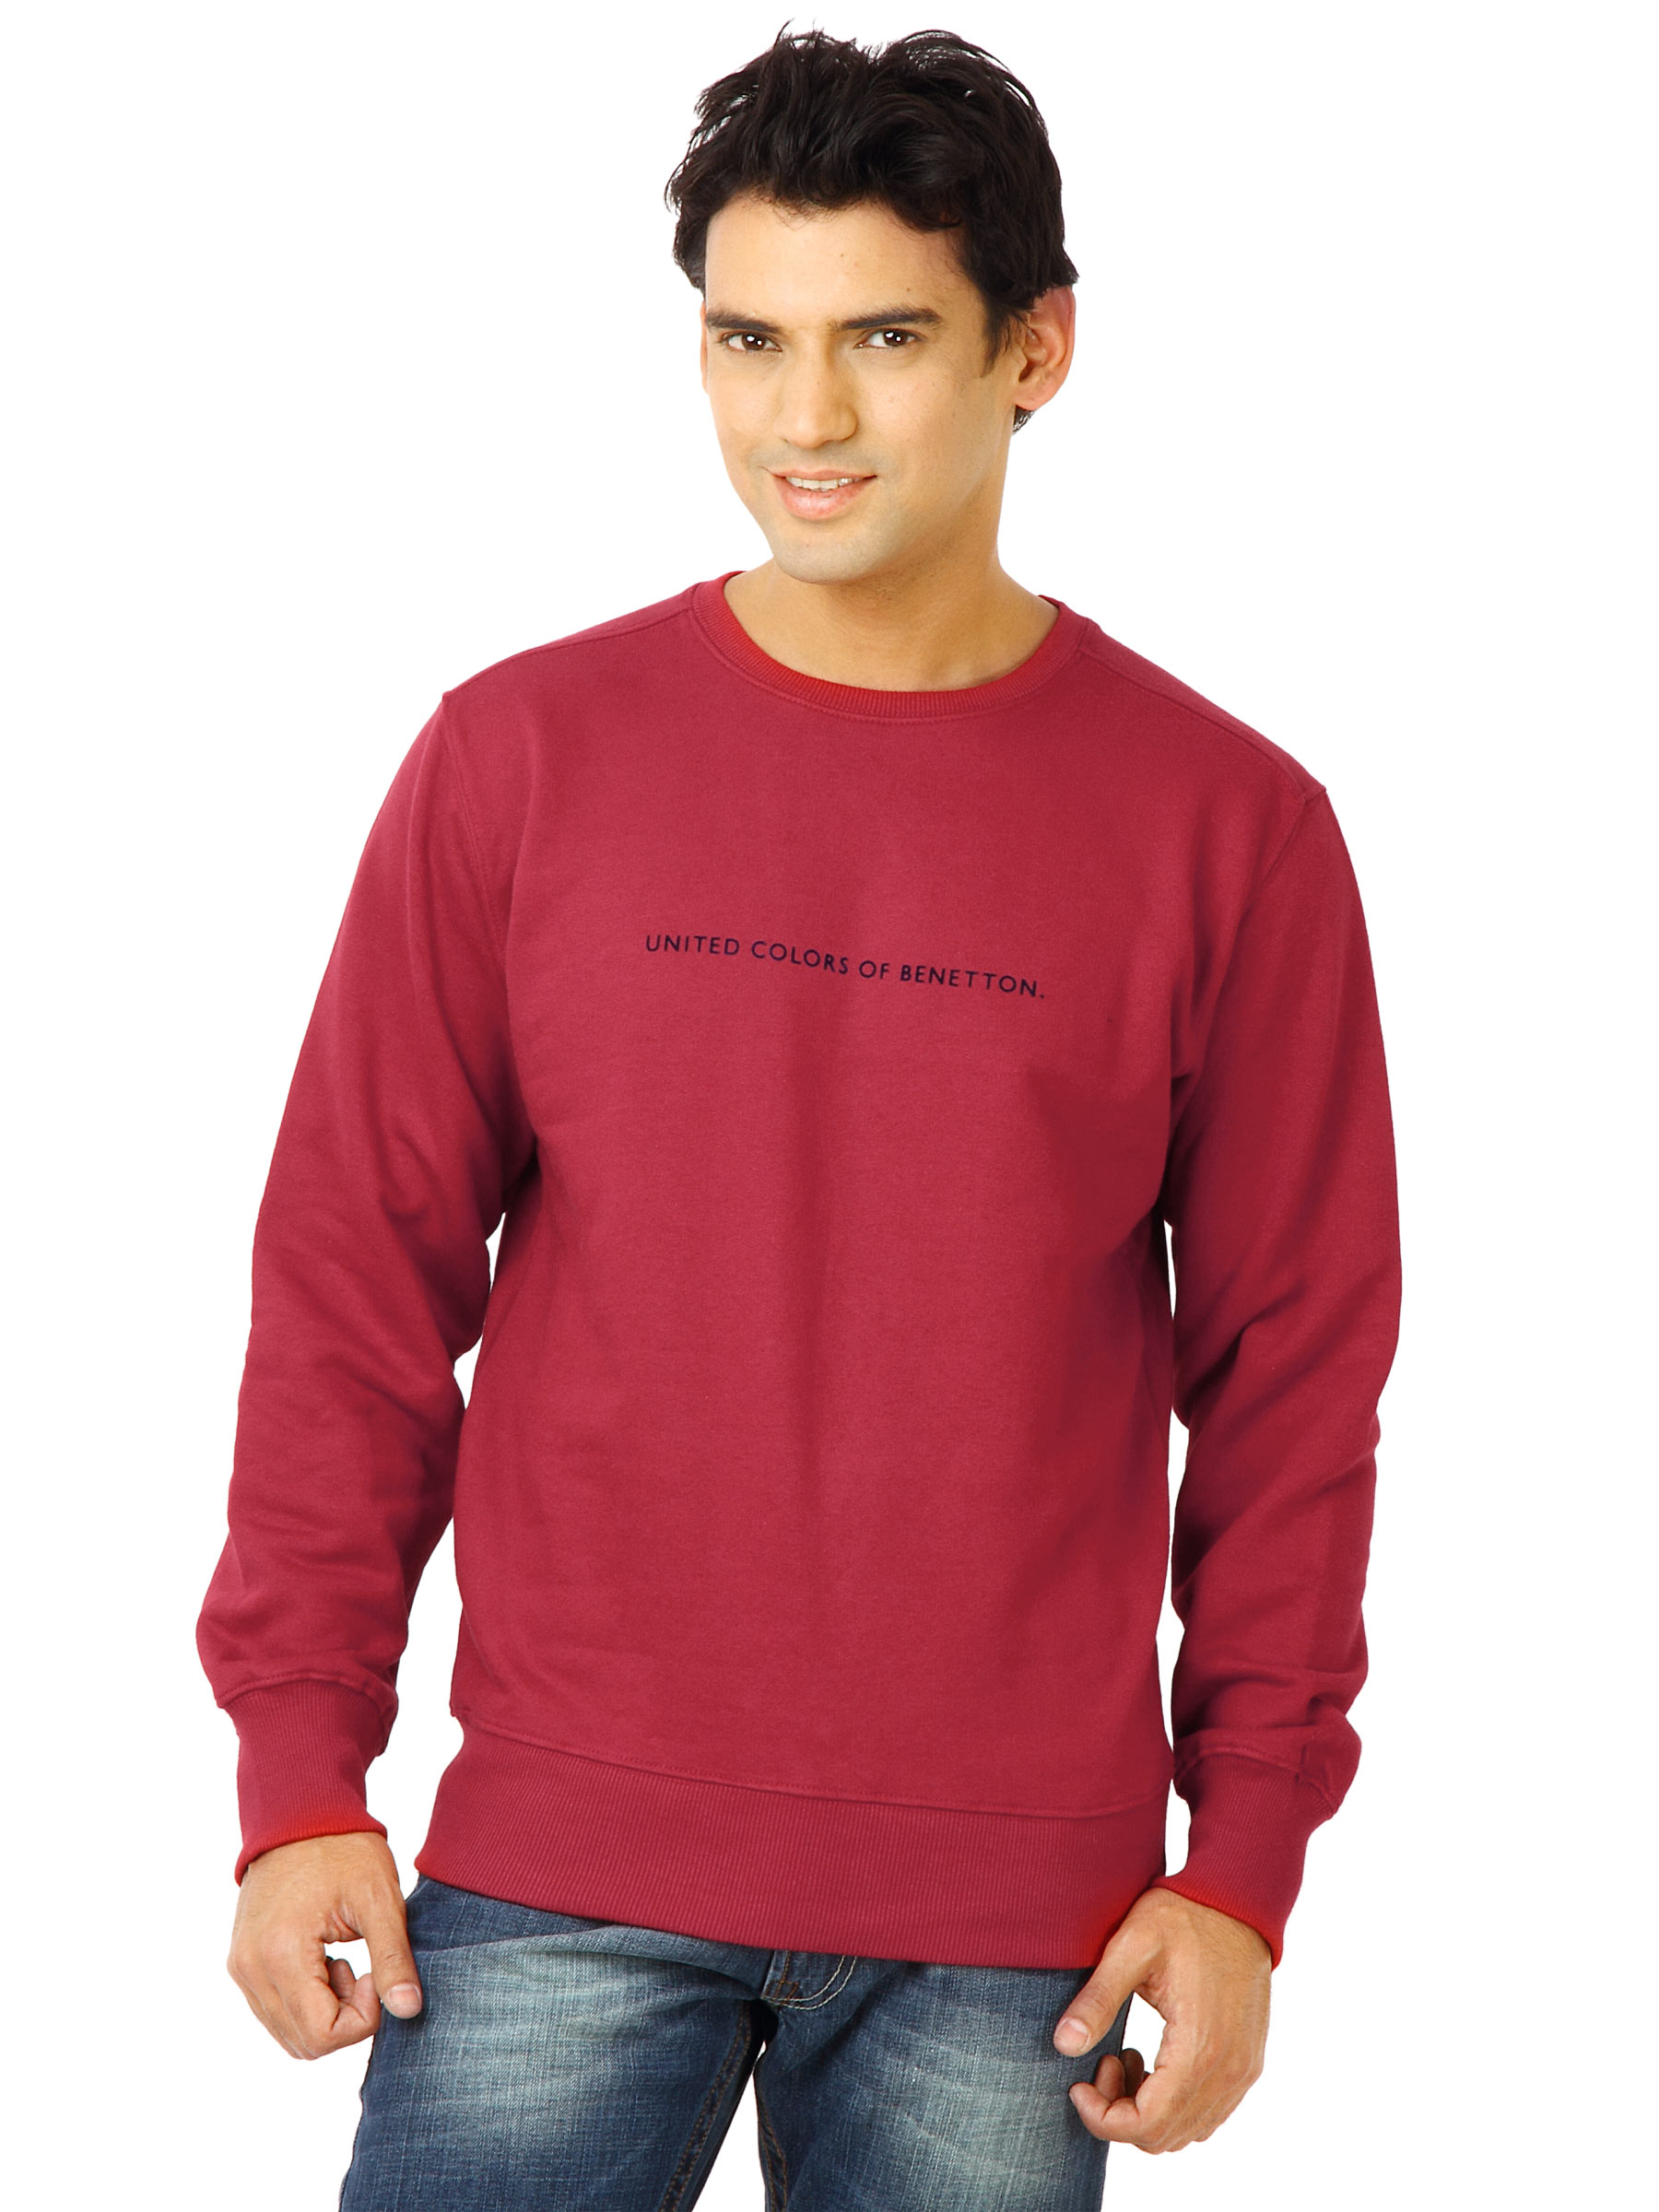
United Colors of Benetton Men Solid Magenta T-shirt
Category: Apparel / Topwear / Tshirts
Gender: Men
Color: Magenta
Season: Fall 2011
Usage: Casual